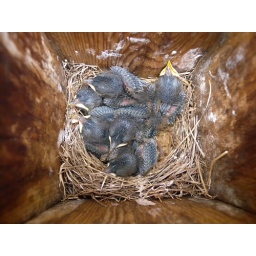
Six Baby blue birds in bird house.